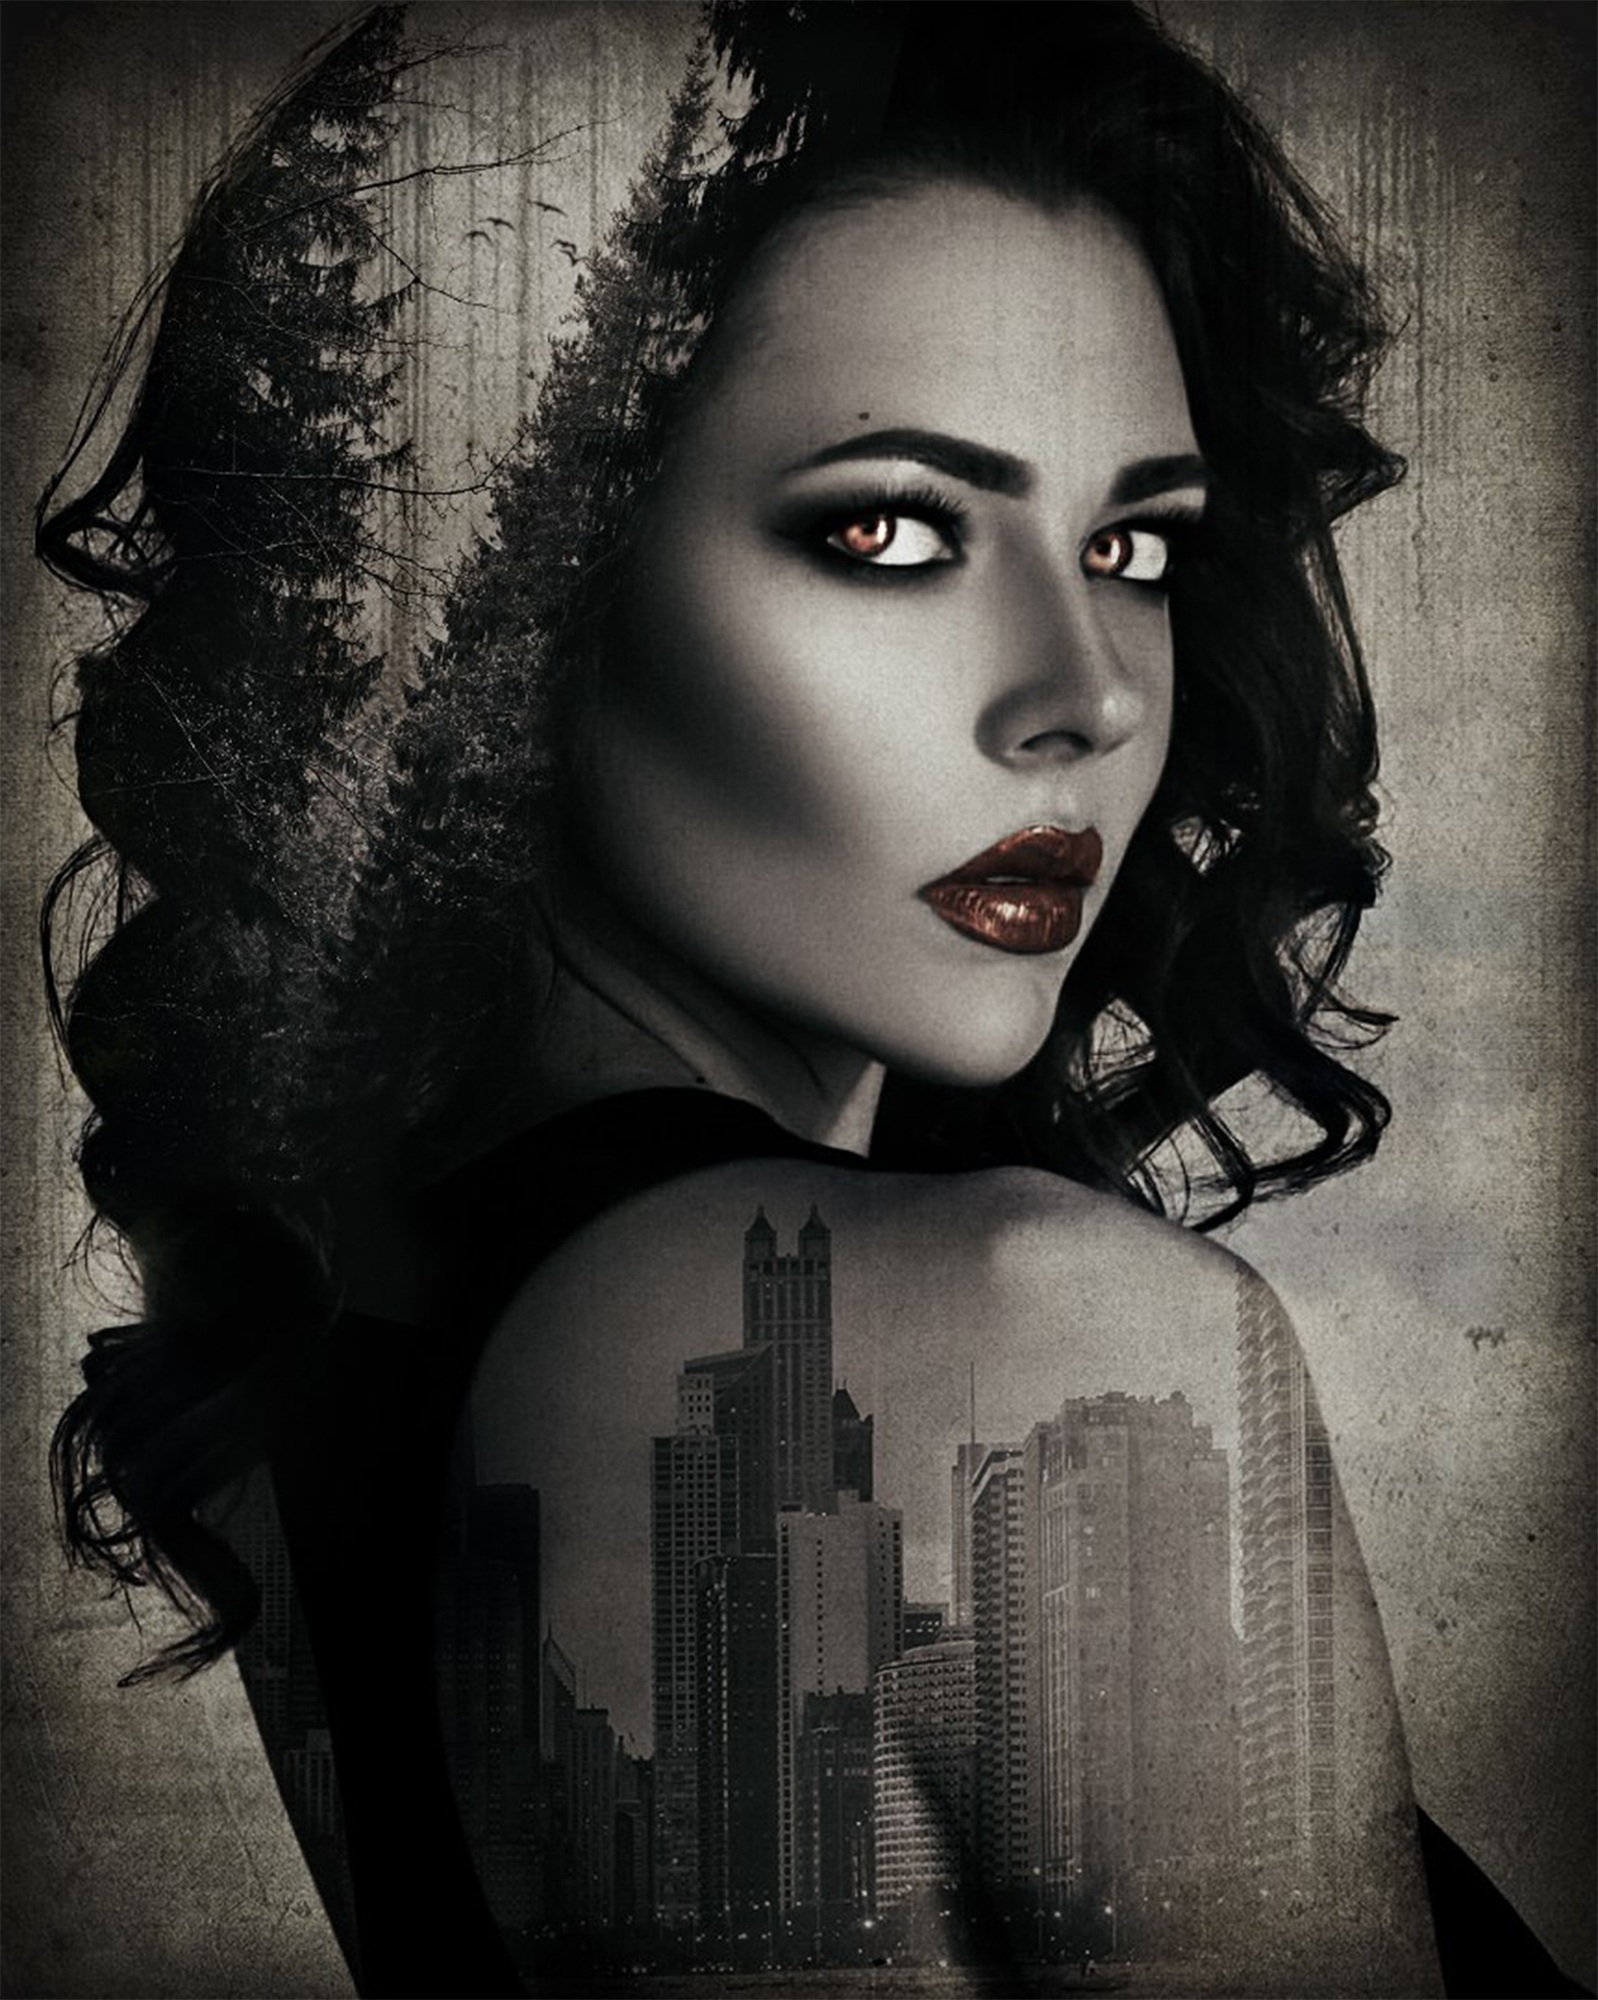
black and white, girl, woman, photography, photo, portrait, model, grunge, darkness, black, monochrome, face, sketch, drawing, illustration, manipulation, beauty, poster, photo shoot, monochrome photography, album cover, portrait photography, film noir, goth subculture